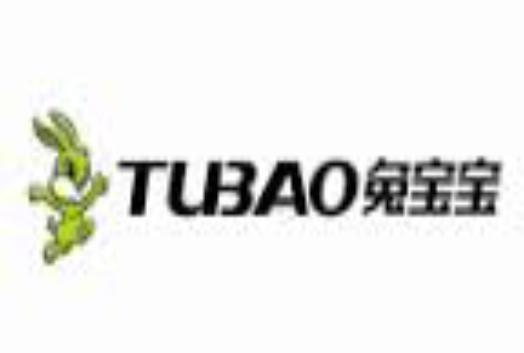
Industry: Others